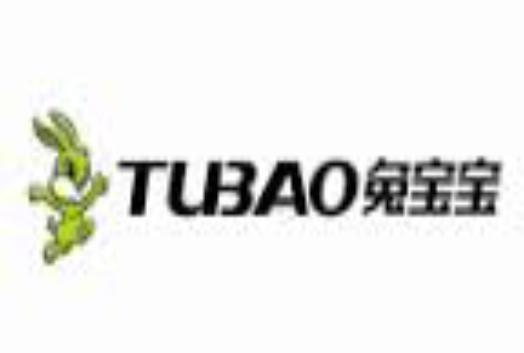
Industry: Others